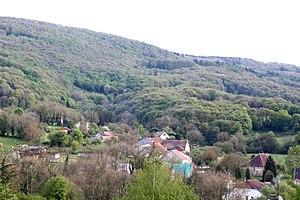
Vue de Ronchaux (Doubs).
Ronchaux est une commune française située dans le département du Doubs en région Bourgogne-Franche-Comté. Les habitants se nomment les Roncheliens et Roncheliennes.